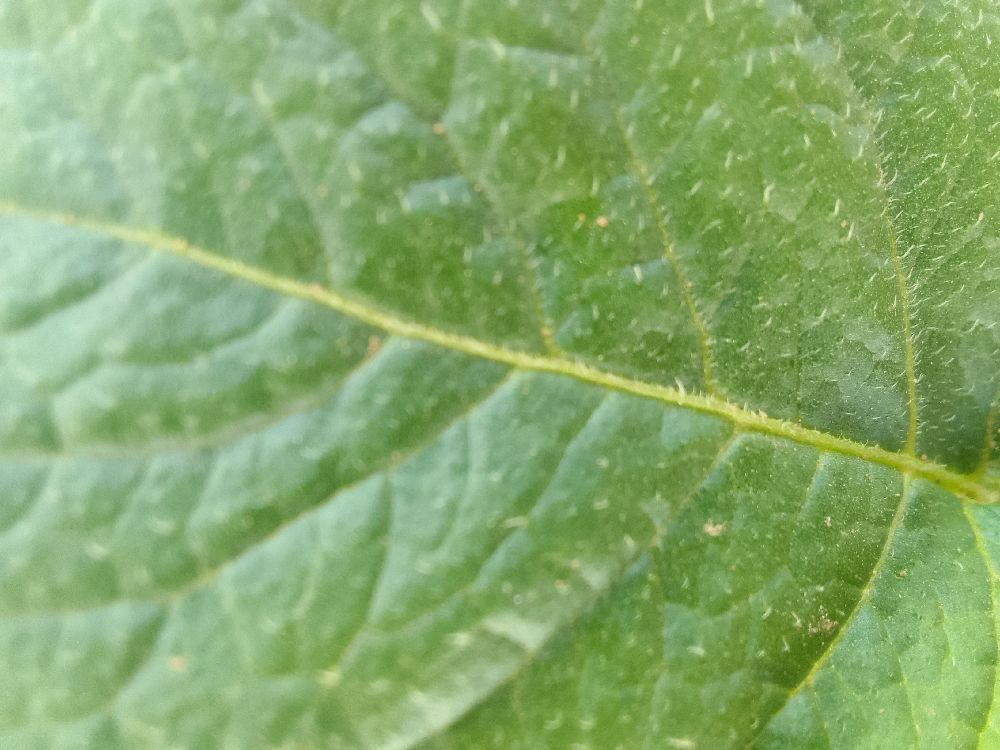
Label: Healthy